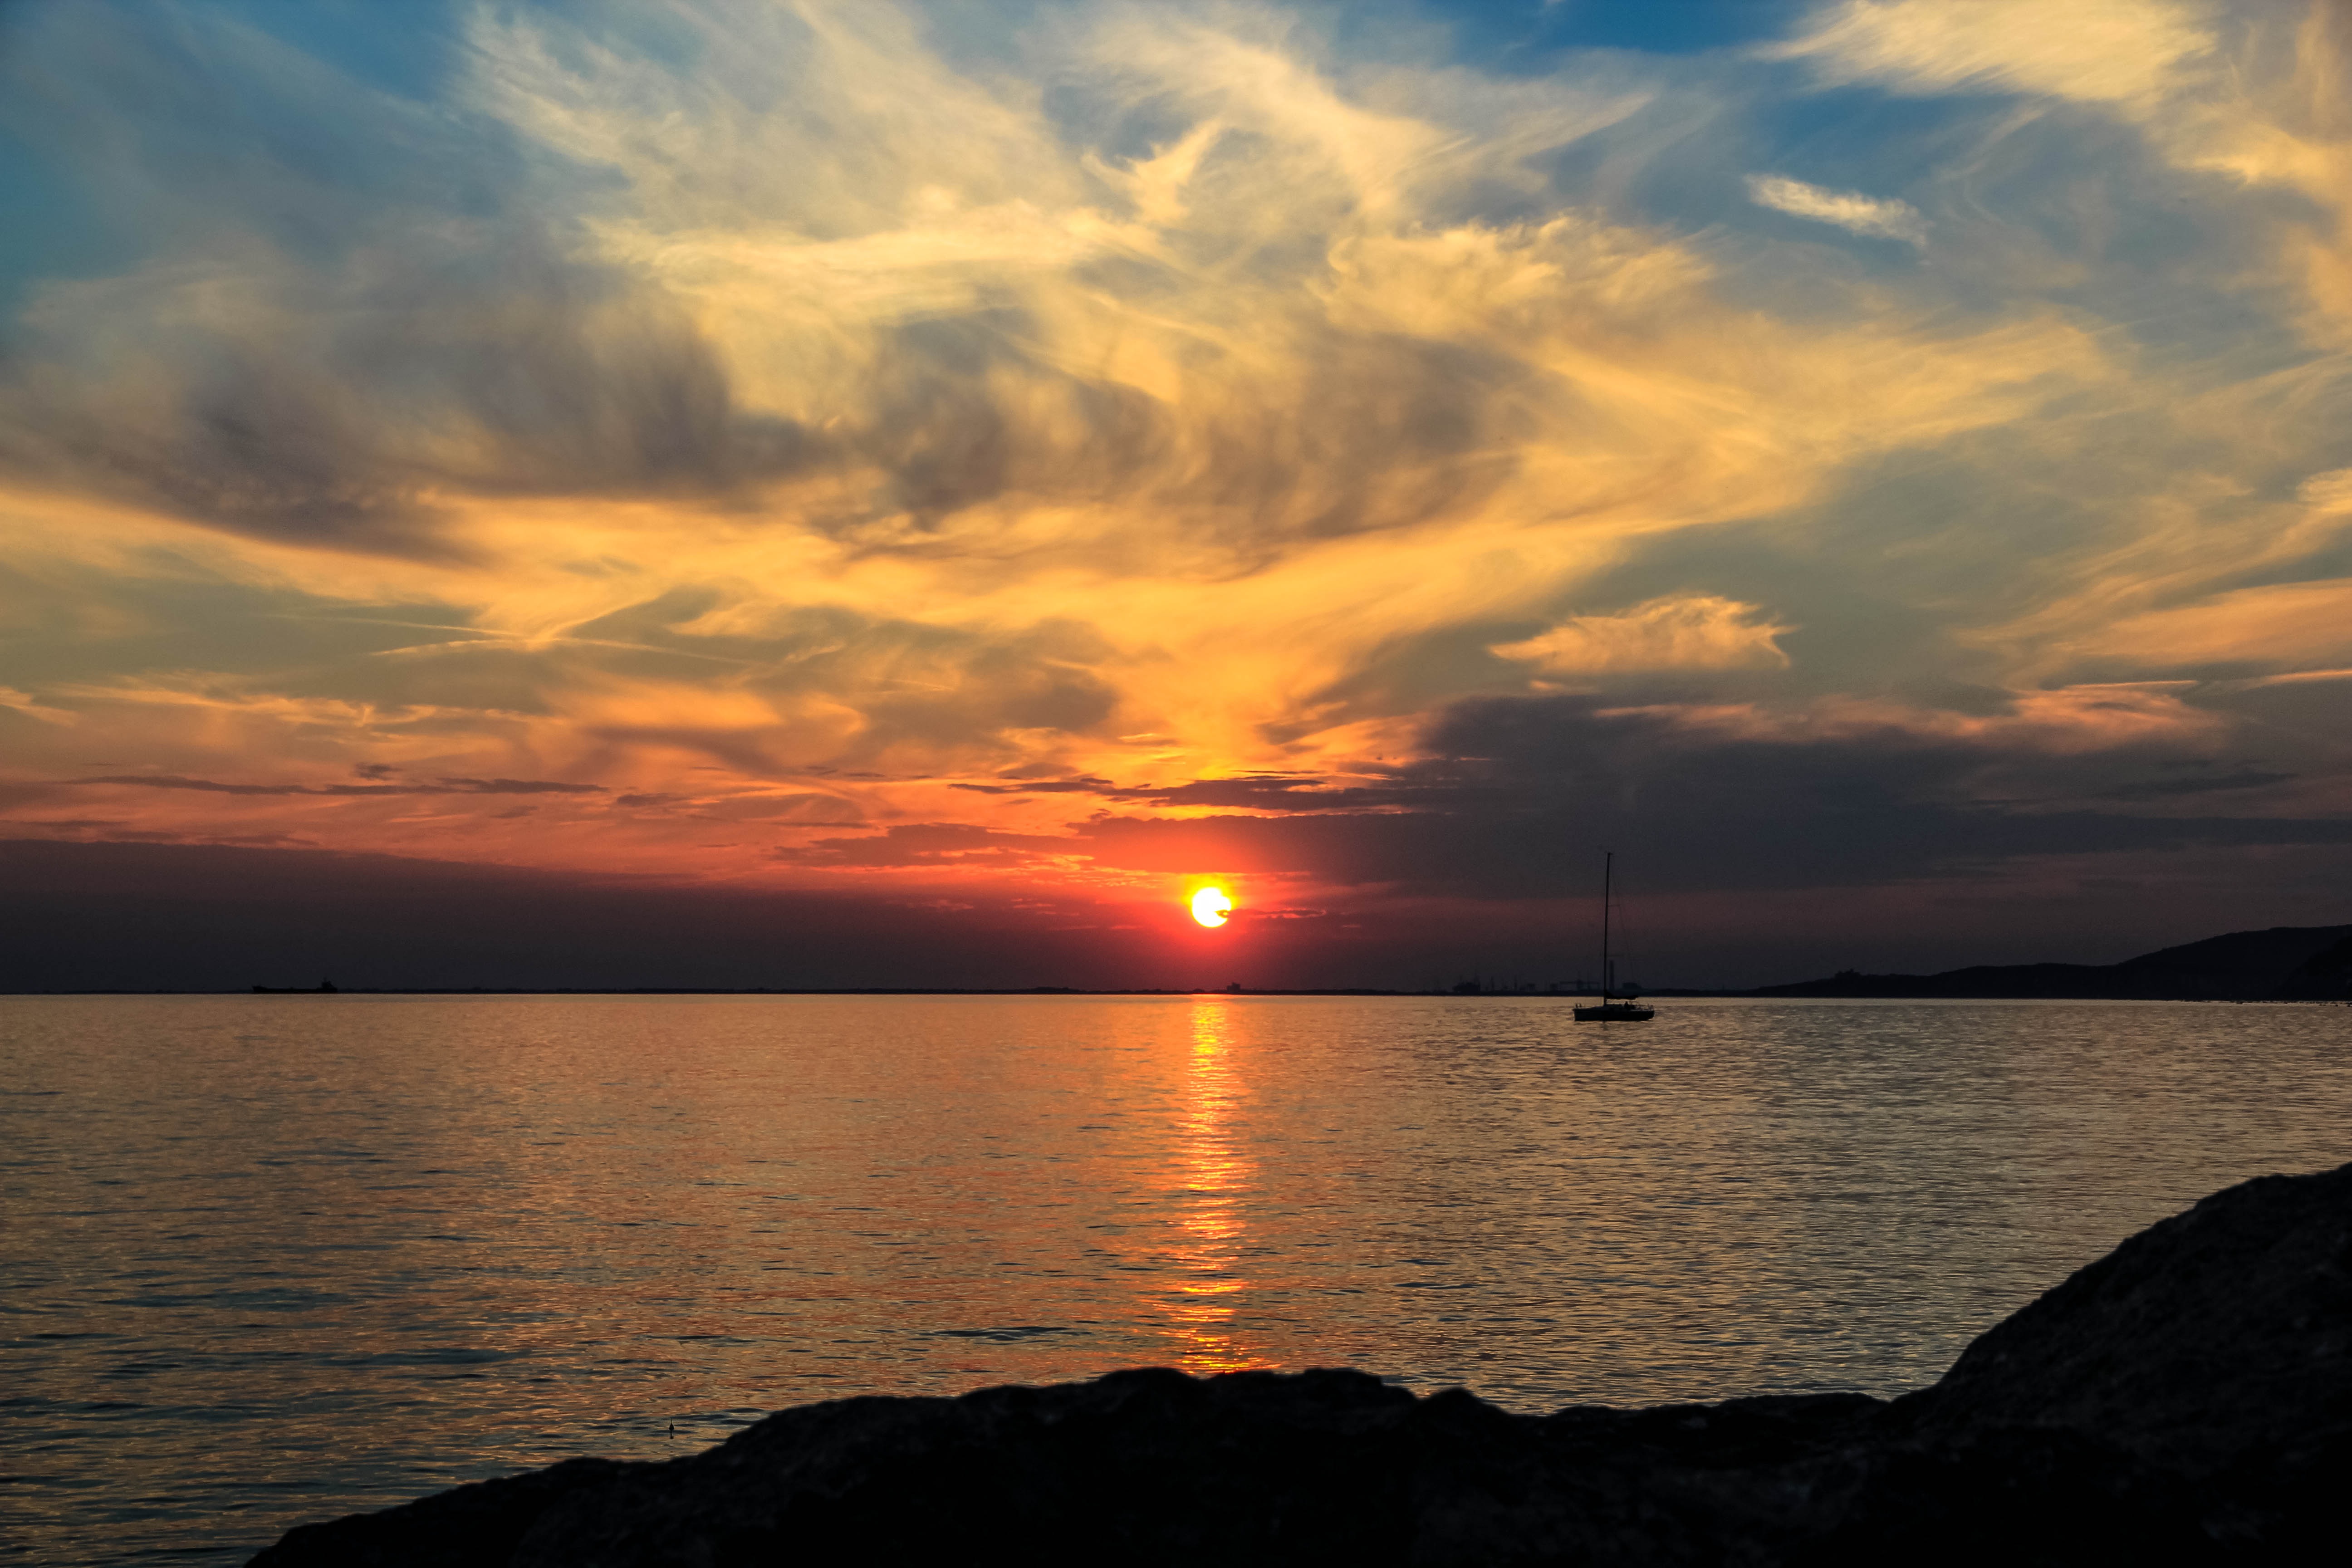
sea, coast, ocean, horizon, cloud, sky, sun, sunrise, sunset, boat, sunlight, morning, lake, dawn, smoke, dusk, evening, reflection, bay, body of water, loch, afterglow